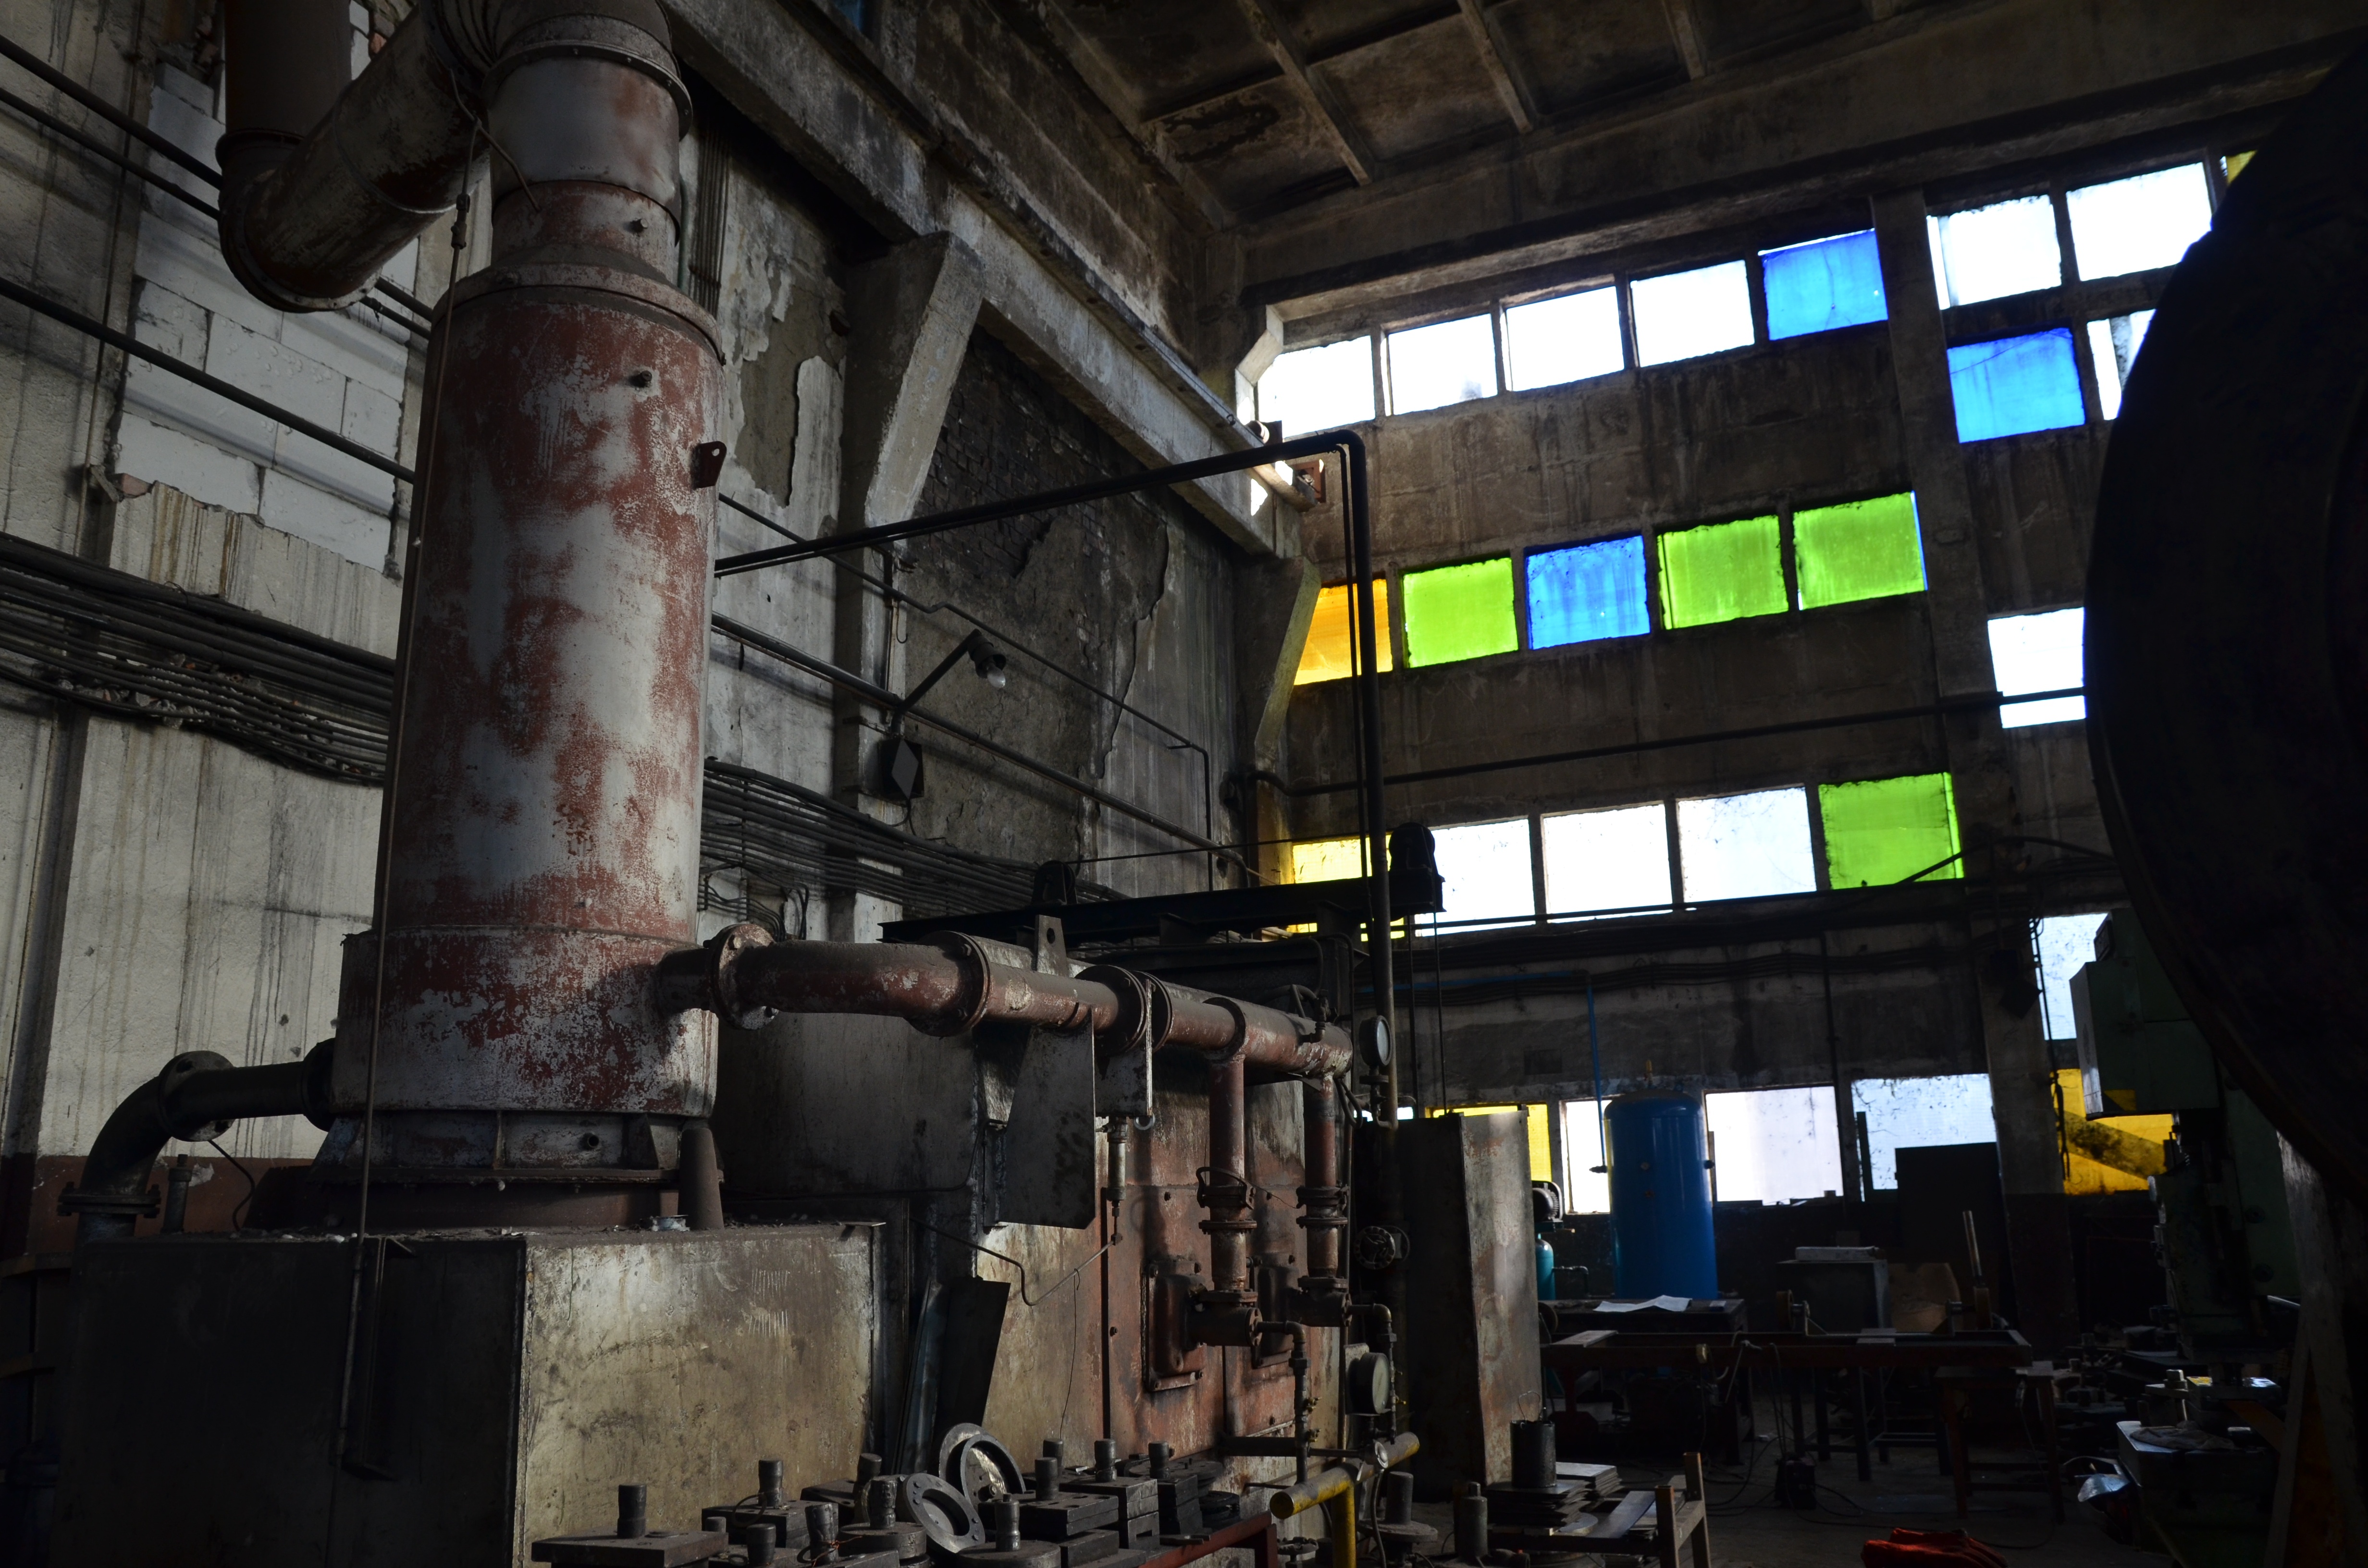
factory, industry, lighting, urban area